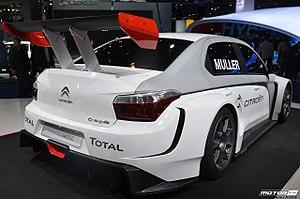
Sa reconversion sur circuit désormais achevée, Sébastien Loeb intègre en 2014 le plateau du Championnat du monde des voitures de tourisme à temps complet en prenant part au débarquement de Citroën Racing dans la discipline. Aux côtés de Yvan Muller, quadruple champion du monde, de José María López et de Ma Qing Hua, il participe à la conquête du sacre Constructeurs par la marque aux chevrons et termine sa saison en troisième position du classement mondial. Parallèlement à cet engagement, il reprend ponctuellement le volant de la Peugeot 208 T16 Pikes Peak dans le cadre du Festival de vitesse de Goodwood, poursuit ses piges récurrentes en Mitjet et fait ses débuts dans les courses sur glace du Trophée Andros.